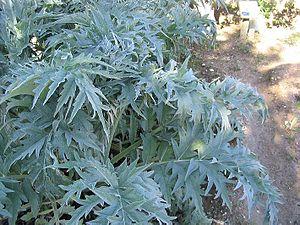
Cardon (feuilles) Photo prise à Deltebre (Espagne) en avril 2004
Cynara cardunculus est un complexe d'espèces de plantes herbacées bisannuelles, de la famille des Astéracées, comprenant l'artichaut et le cardon, originaires du bassin méditerranéen. C'est en fait un membre amélioré de la grande famille des chardons.
La cuisine lyonnaise est une cuisine traditionnelle régionale de la cuisine française. La cuisine lyonnaise, située au carrefour de traditions culinaires régionales, tire depuis des générations le meilleur parti des ressources agricoles des alentours : élevages de la Bresse et du Charolais, gibier de la Dombes, poissons des lacs savoyards, légumes et fruits primeurs de la Drôme, de l'Ardèche et du Forez, vins de Bourgogne, du Beaujolais et de la vallée du Rhône.